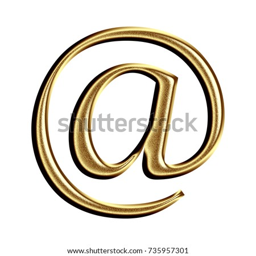
rich metallic golden style at sign or email address symbol in a 3d illustration with a gold color rough textured metal surface and classic font isolated on a white background with clipping path .